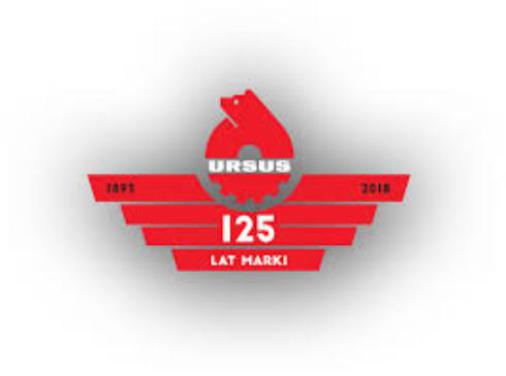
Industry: Others